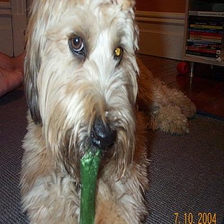
Species: dog
Breed: wheaten terrier